Answer in natural language. Considering the relative positions, is blue two-seater sofa with green and blue cushions (marked B) to the left or right of white color dining table (marked C)? Choose between the following options: left or right
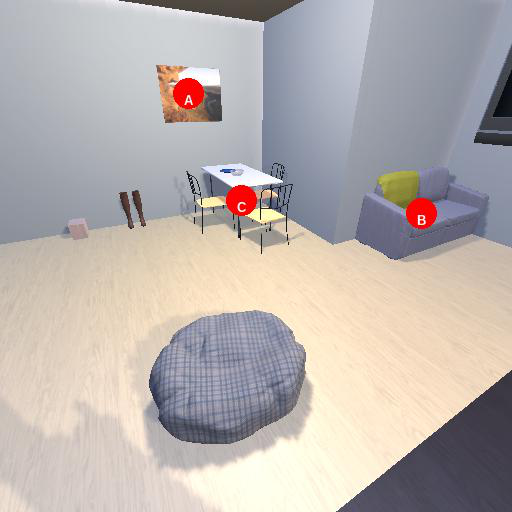
<answer>right</answer>